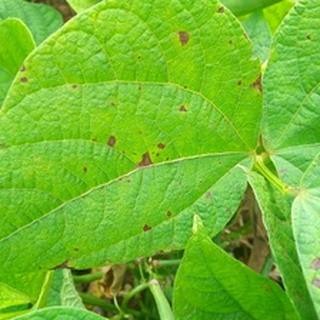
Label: bean_angular_leaf_spot